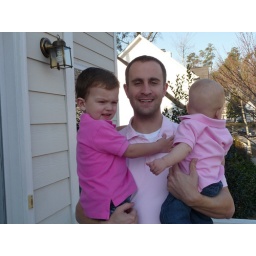
3 boys in pink